White Creek Historic District

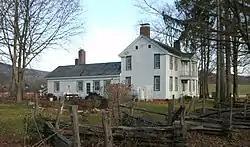
John Allen House, November 2010

White Creek Historic District is a national historic district located at White Creek in Washington County, New York. It includes 20 contributing buildings. The buildings are predominantly residential and were built between 1770 and 1885. The majority are Greek Revival in style, with representatives of the Federal and Queen Anne styles. Greek Revival style commercial structures are also present and include a church, hotel / tavern, general store, and harness shop.